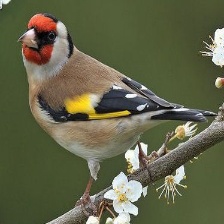
Species: EUROPEAN GOLDFINCH
Scientific name: CARDUELIS CARDUELIS
ImageNet parent category: goldfinch